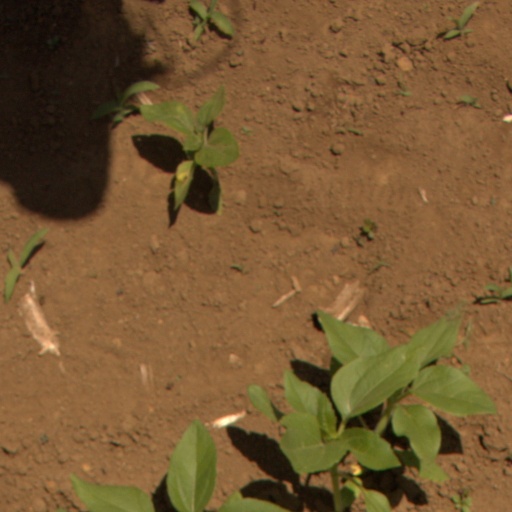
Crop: Jerusalem artichoke